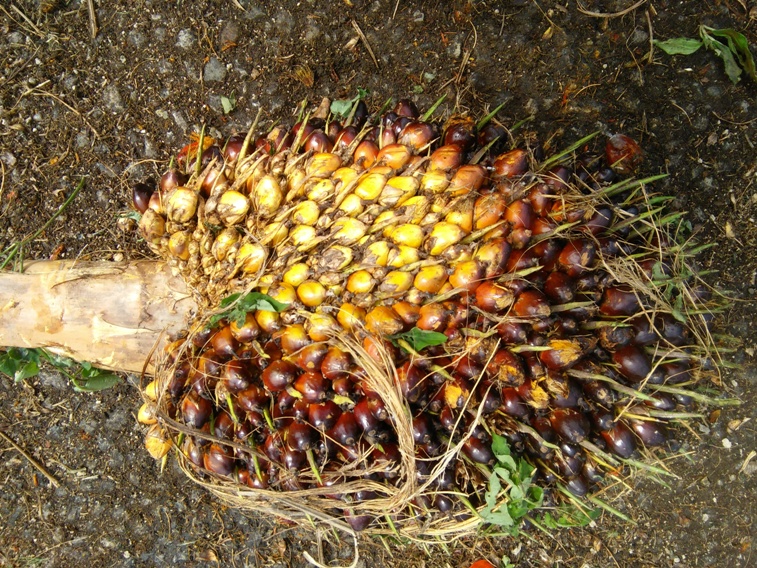
Ripeness: Unripe